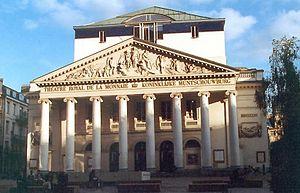
La Compagnie Rosas est une compagnie de danse contemporaine située à Bruxelles et créée en 1983 par la chorégraphe belge flamande Anne Teresa De Keersmaeker. La compagnie belge est en résidence au Théâtre de la Monnaie à Bruxelles depuis 1992.